Stalag IV-A

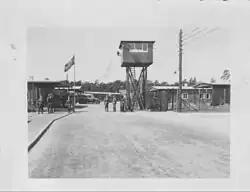
Main entrance in 1940

Stalag IV-A Elsterhorst was a World War II German Army prisoner-of-war camp located south of the village of Elsterhorst (now Nardt), near Hoyerswerda in Saxony, north-east of Dresden (this should not however be confused with Stalag IV-A Hohnstein, which was located 20 miles ENE of Dresden). It held Polish, French, Belgian, British, Serbian, Soviet, Dutch, Italian, American, Slovak, Czech, Bulgarian and other Allied POWs.